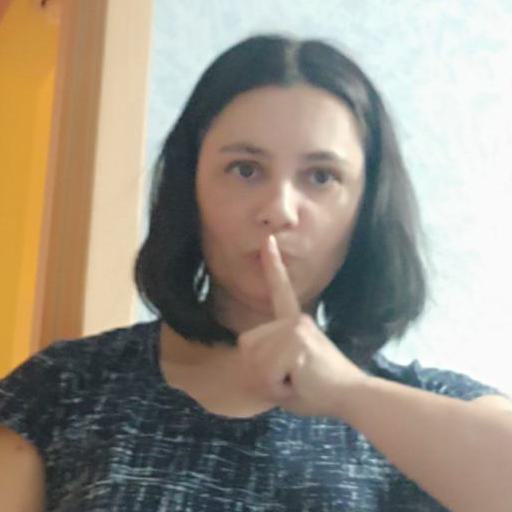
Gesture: mute